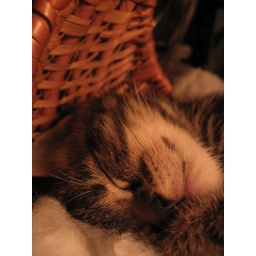
tiny Clio kitty sleeping in my basket of stuffing